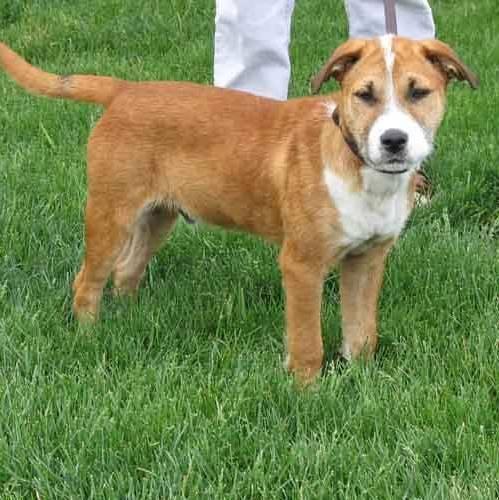
dog